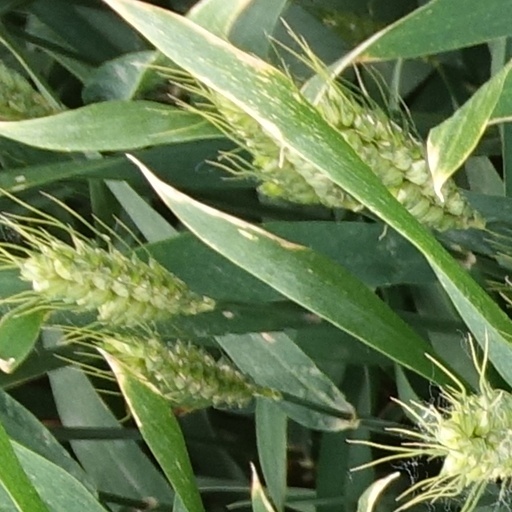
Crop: wheat